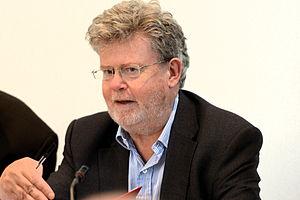
John Milbank, né le 23 octobre 1952 à Kings Langley dans le Hertfordshire, est un théologien chrétien anglican, actuellement professeur de religion, politique et éthique à l'université de Nottingham.